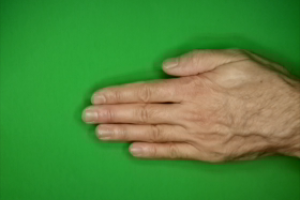
Label: paper